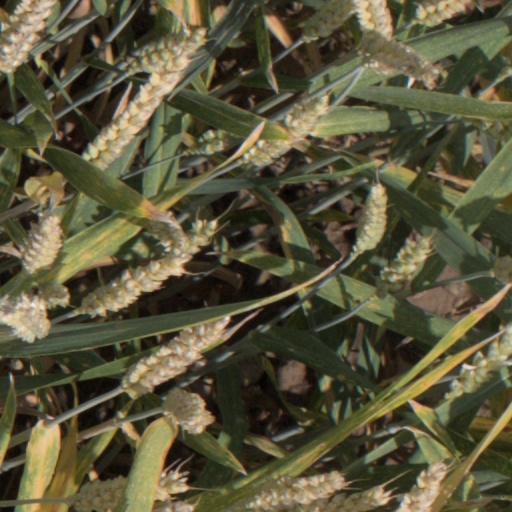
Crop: wheat